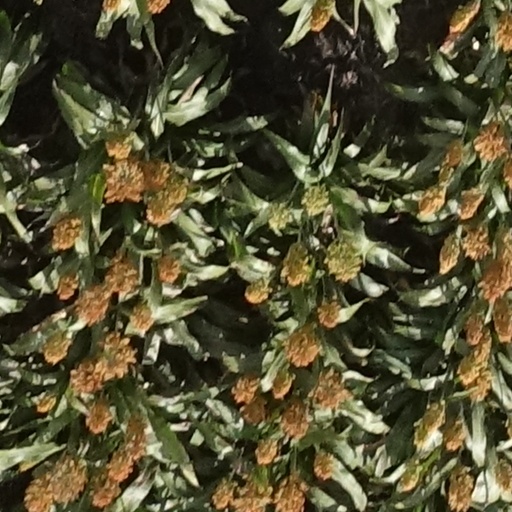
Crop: sorghum